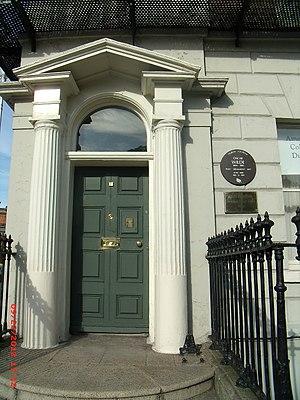
Entrée monumentale de la maison natale d'Oscar Wilde à Dublin (1, Merrion Square)
Oscar Wilde /ˈɒskə waɪld/, dont le nom complet est Oscar Fingal O'Flahertie Wills Wilde, est un écrivain, romancier, dramaturge et poète irlandais né à Dublin le 16 octobre 1854 et mort à Paris le 30 novembre 1900.